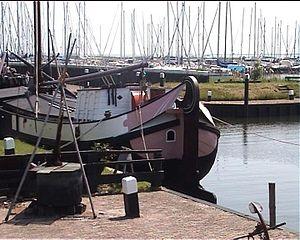
Les tjalks regroupent plusieurs types de bateaux hollandais pouvant servir aussi bien pour la navigation fluviale que la navigation maritime. Voiliers anciennement utilisés pour le transport comme des barges, leur motorisation permit le transport de plus de marchandises, les tjalks sont aujourd'hui utilisés pour la plaisance.